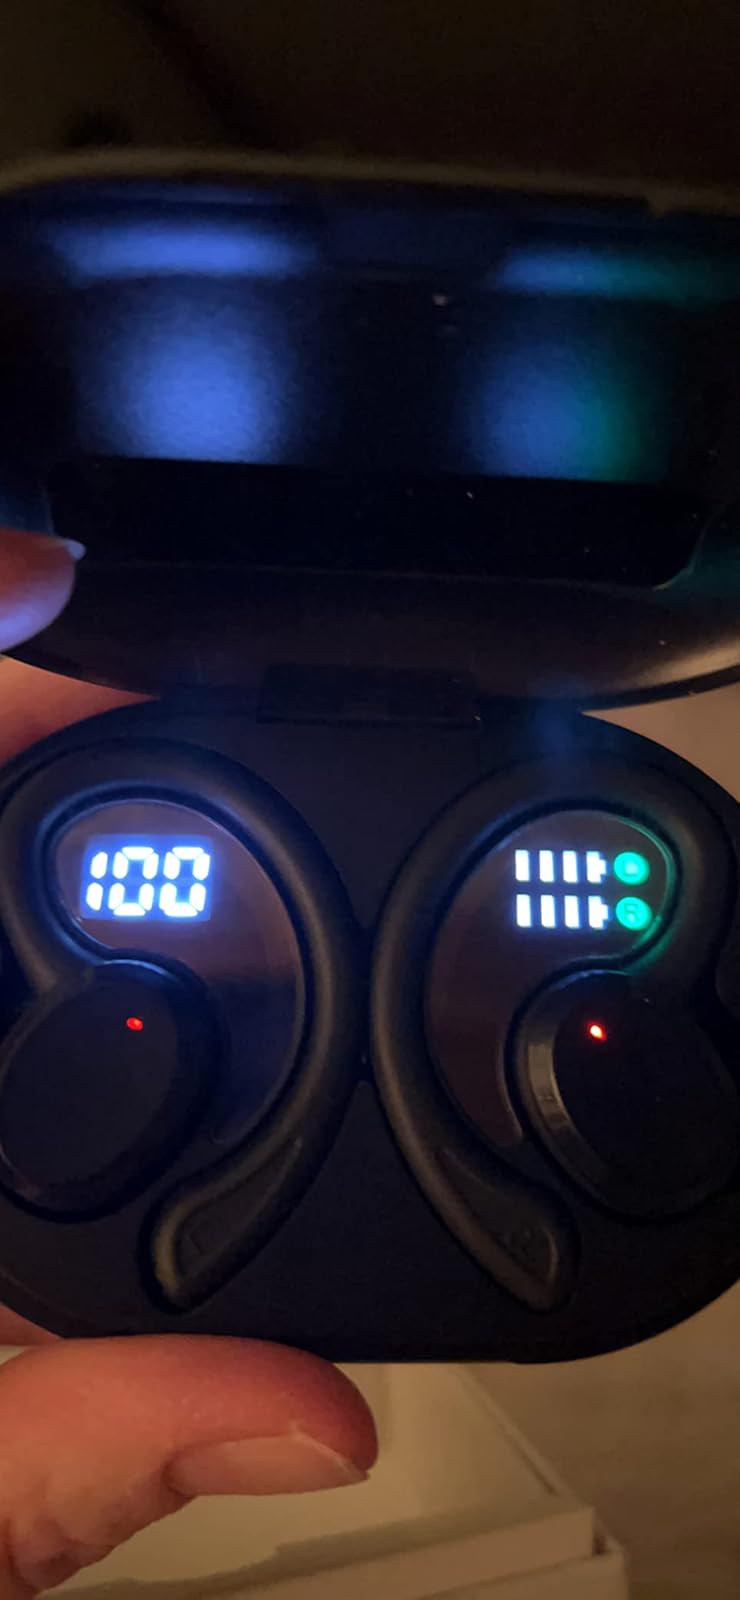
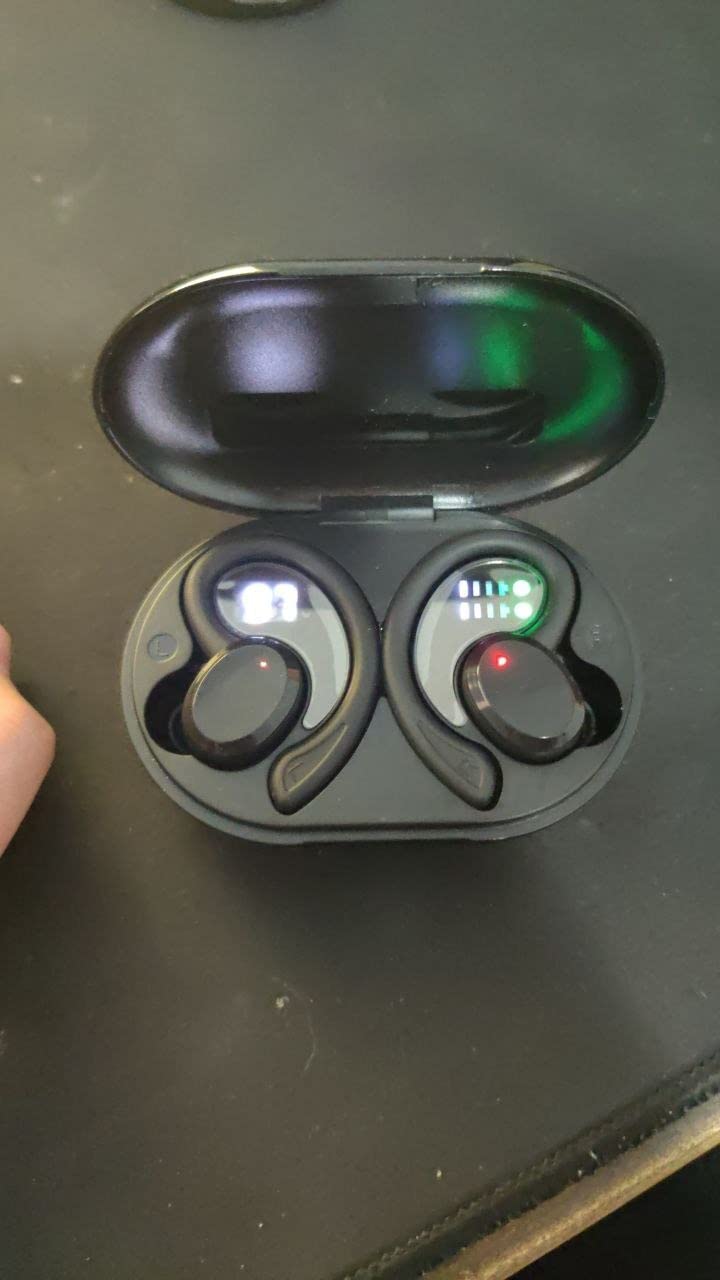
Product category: earbuds
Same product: yes